Sancho (horse)

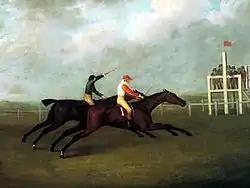
Sancho (foreground) defeats Hannibal in the 1,000 guinea match race at Brighton.

For the 1805 season, Sancho was moved south and was campaigned at Newmarket Racecourse in spring, making his first appearance of the year in the New Claret Stakes over the two mile "Ditch-In" course on 2 May. The race brought together the three classic winners of the previous season, with Sancho starting favourite ahead of the Derby winner Hannibal and the Oaks winner Pelisse. The race produced an unexpected result, as Lord Darlington's colt Pavilion, the outsider of the four-runner field, won from Sancho, with Hannibal third and Pelisse last. At the next meeting two weeks later, Sancho was beaten by Mr Boyce's ten-year-old Bobtail in a 500 guinea match race, but Mellish was able to claim 200 guineas later the same day, "receiving forfeit" when Sancho's two rivals failed to appear for a three-mile sweepstakes.